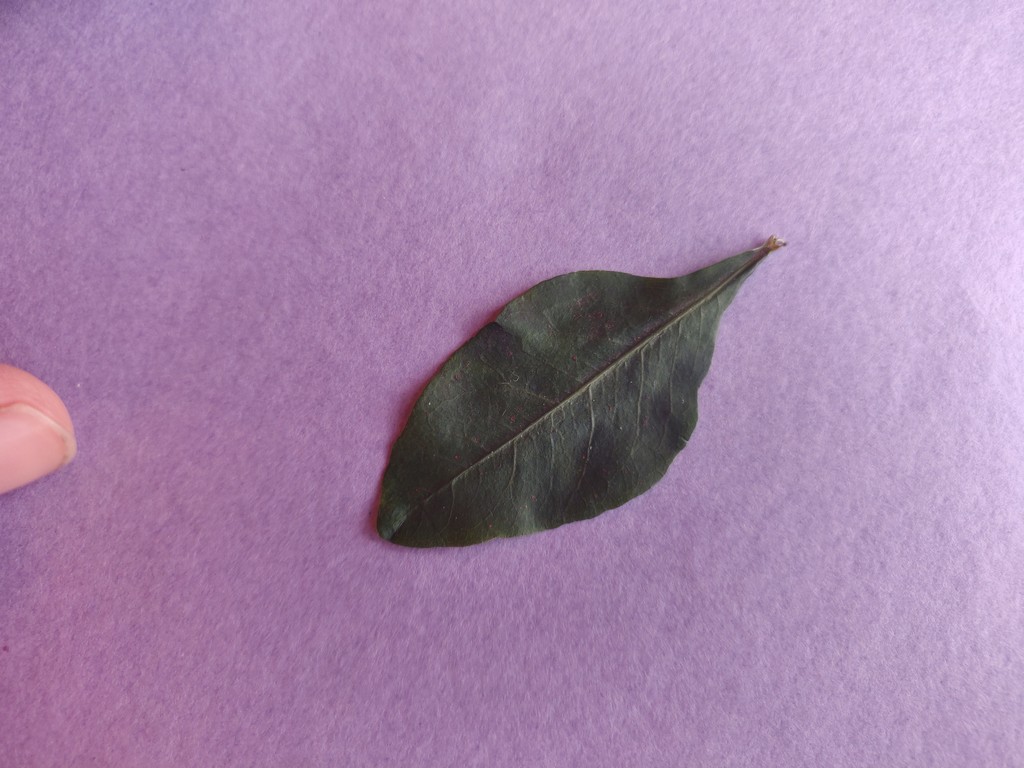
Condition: Healthy
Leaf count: single
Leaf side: front